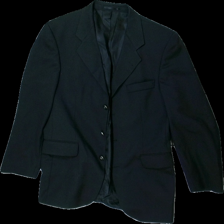
View: front
Type: Jacket
Category: Ladies
Brand: Missing
Colors: Black
Material: 60% polyester, 40% wool
Cut: Regular
Season: All
Price range: <50
Recommended usage: Remake